Kōya no Shōnen Isamu

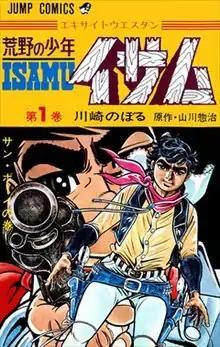
Cover of the first volume of "Kōya no Shōnen Isamu", as published in Japan by Shueisha

, is a Japanese manga series written by Sōji Yamakawa and illustrated by Noboru Kawasaki. It was published in "Weekly Shōnen Jump" from 1971 to 1974.